Henri Ecochard

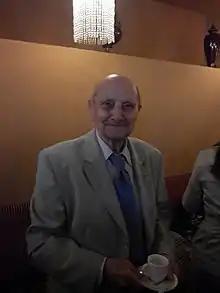
Portrait of Henri Ecochard

Henri Ecochard (24 April 1923 – 3 April 2020) was a French military officer who served in the Free French Forces during World War II. He is known for compiling a list of fighters for Free France.